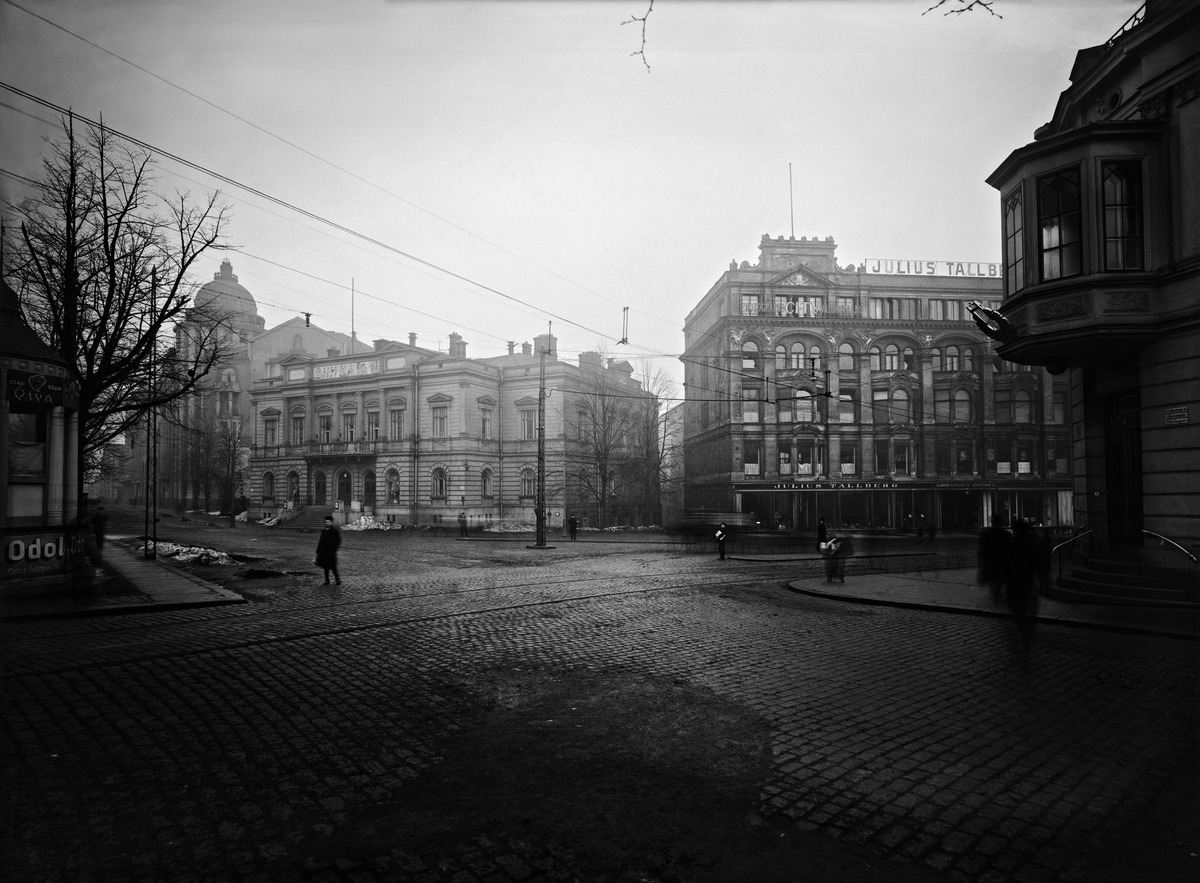
Näkymä Aleksanterinkadun ja Itäisen Heikinkadun risteykseen Ylioppilasaukiolle, jolla vuoden 1918 opaskartassa on myös nimi Raitiotientori ja joka sittemmin on tunnettu nimellä Kolmen sepän aukio
sisällön kuvaus: Näkymä Aleksanterinkadun ja Itäisen Heikinkadun risteykseen Ylioppilasaukiolle, jolla vuoden 1918 opaskartassa on myös nimi Raitiotientori ja joka sittemmin on tunnettu nimellä Kolmen sepän aukio. Kuvan vasemmassa reunassa Uusi ylioppilastalo

(arkkitehdit Wivi Lönn ja Armas Lindgren, 1910) , sitten Vanha ylioppilastalo (Aleksanterinkatu 23, arkkitehti Hampus Dalström, v. 1870) ja oikealla Tallbergin liikepalatsi (Aleksanterinkatu 21, arkkitehdit Constantin Kiseleff, Stefan Michailow (myöh.

Helenius) sekä Elia Heikel, 1899).

Äärimmäisenä oikealla Itäinen Heikinkatu 5:n kulma ja sen toisen kerroksen uloke. Rakennuksen paikalle nousi vuonna 1930 Stockmannin tavaratalo. mustavalkoinen
Kuvaaja: Sundström, Eric, valokuvaaja
Ajankohta: kuvausaika 1914 - 1918
Paikka: Suomi, Uusimaa, Helsinki, Kluuvi Helsinki, Aleksanterinkatu 23, 21. Mannerheimintie 1, 5
Aiheet: ylioppilaat, opiskelijajärjestöt, kadut, kerrostalot, liikerakennukset, kivitalot, jalankulkijat, puut